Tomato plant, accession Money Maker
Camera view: bottom (45 deg); turntable rotation: 150 degrees
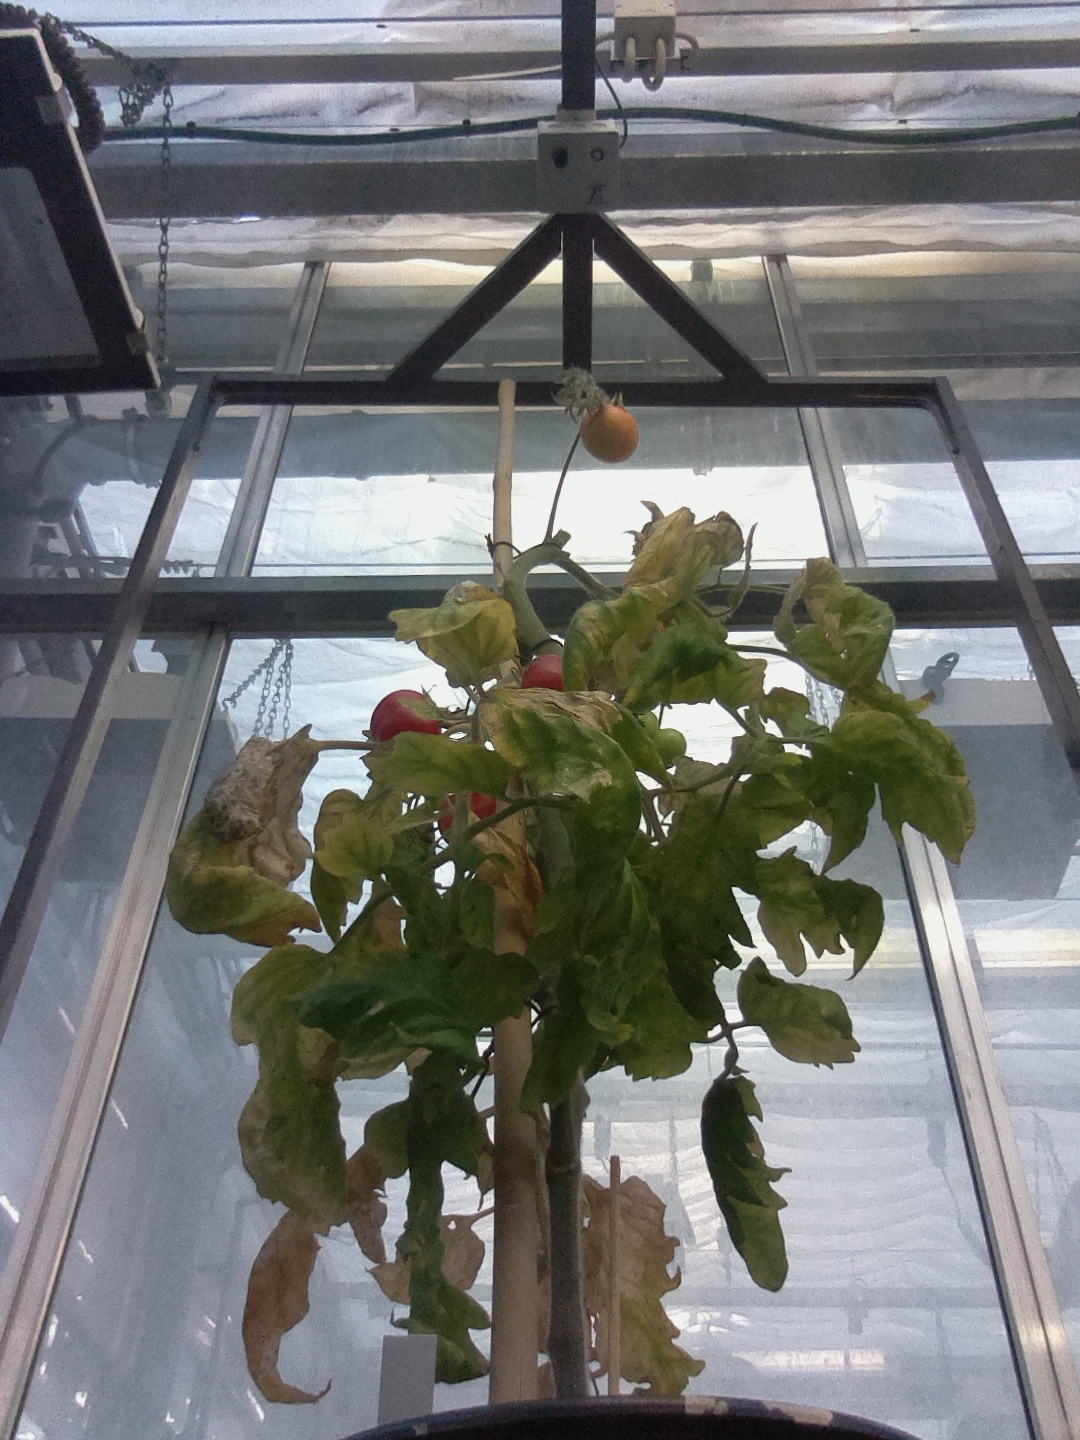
BBCH growth stage 85: 50%-60% of fruits show typical fully ripe color